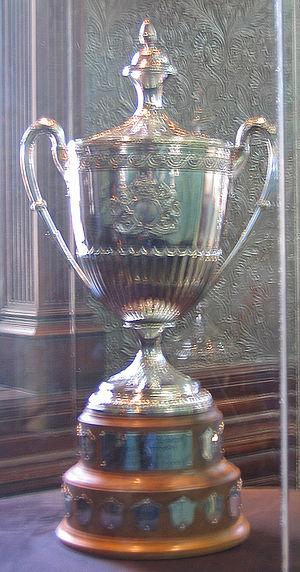
La saison 1987-1988 est la 71ᵉ saison régulière de la Ligue nationale de hockey. Vingt-et-une équipes ont joué 80 matchs.
Les Canadiens de Montréal sont une franchise de hockey sur glace professionnel située à Montréal dans la province de Québec au Canada. L’équipe est membre de la Division Atlantique de l’Association de l’Est dans la Ligue nationale de hockey. Bien que le nom le plus utilisé pour désigner cette équipe soit les « Canadiens de Montréal », son nom officiel est le Club de hockey Canadien, inc.
Le Trophée King Clancy est remis par la Ligue nationale de hockey au joueur de hockey sur glace ayant démontré le meilleur exemple de leadership et ayant le plus contribué à la société.